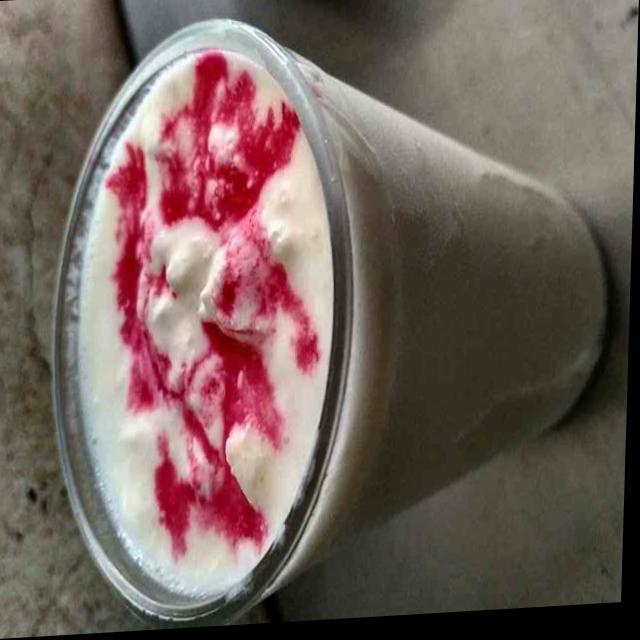
Dish: lassi